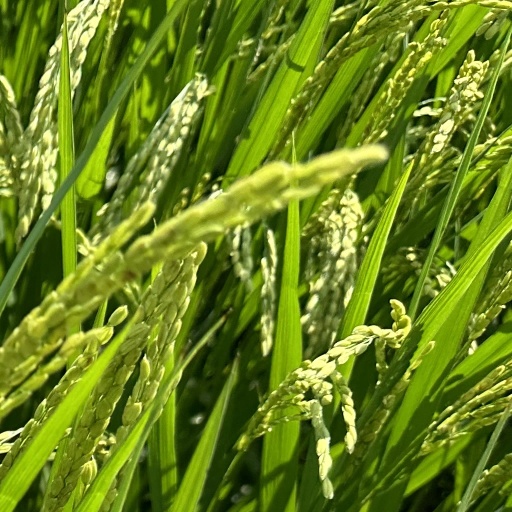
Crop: rice